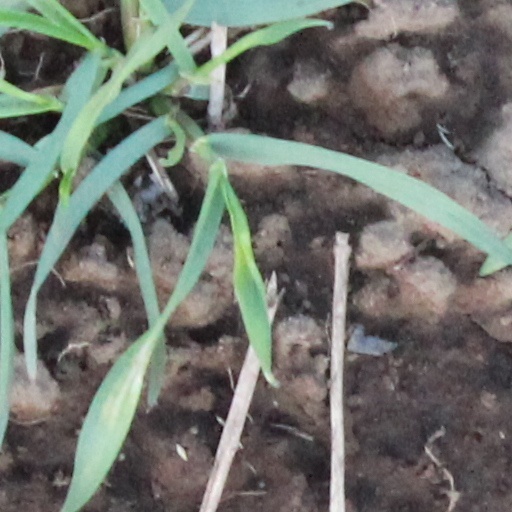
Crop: wheat